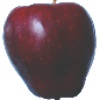
Label: Apple Red Delicious 1